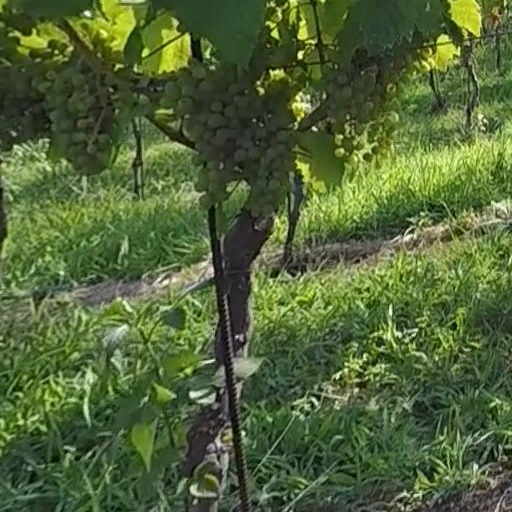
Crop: grape